Wellesley, Ontario

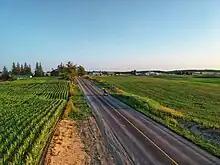
A local drives his buggy on Moser Young

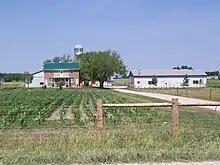
Typical Mennonite farm near Linwood

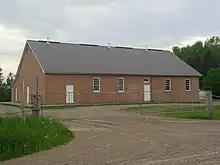
Typical Mennonite meeting house near Linwood

By 1805, many Mennonites from Pennsylvania had settled nearby in Berlin but Wellesley Township itself was not surveyed until 1842-43, due to being part of the Queen's Bush a region with a large Black settler population.